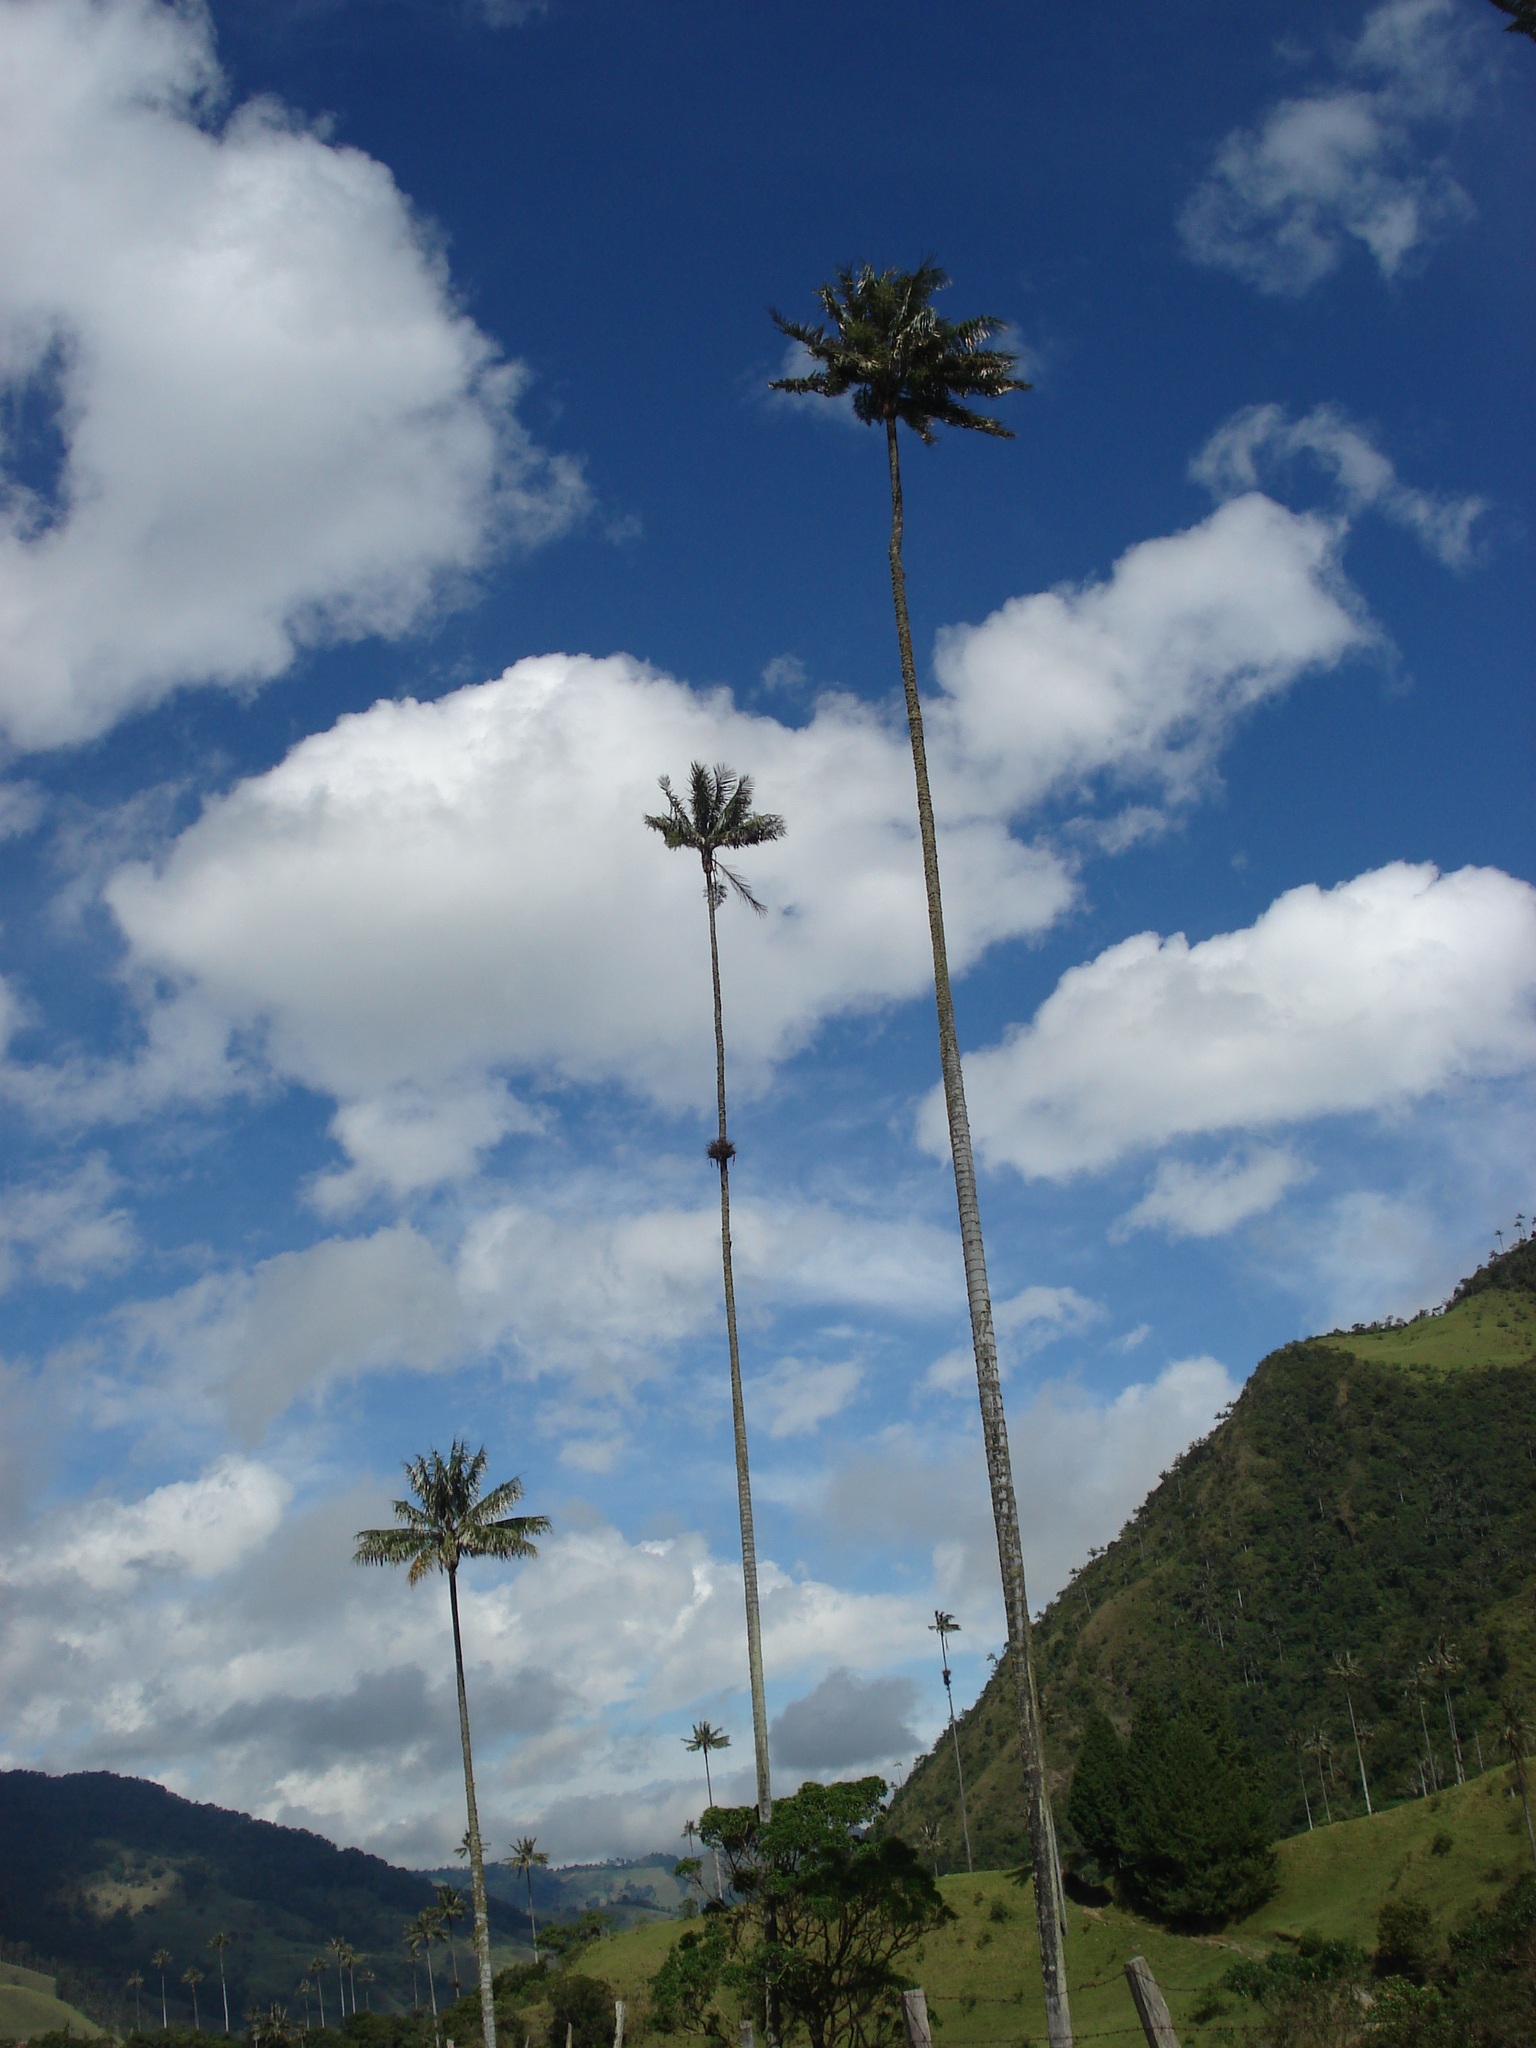
landscape, tree, nature, mountain, cloud, plant, sky, field, hill, flower, wind, mountain range, clouds, palmas, rural area, woody plant, mountainous landforms, arecales